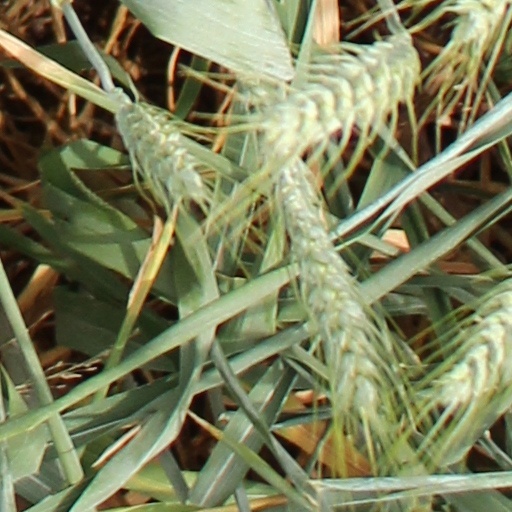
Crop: wheat